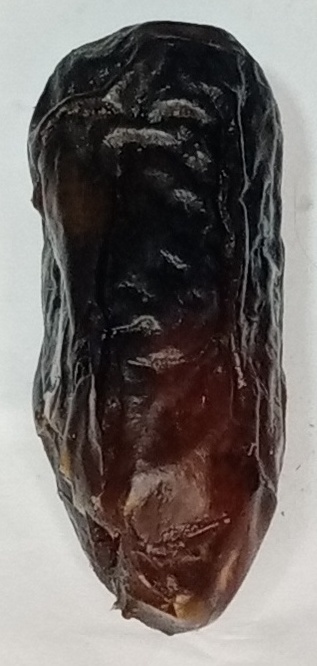
Variety: gajar
Size: medium
Grade: grade-1